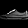
Label: Sneaker